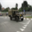
Label: truck